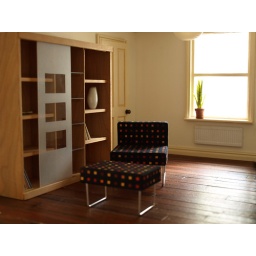
Dolls house display cabinet (photo by Annina)